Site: brandenburg
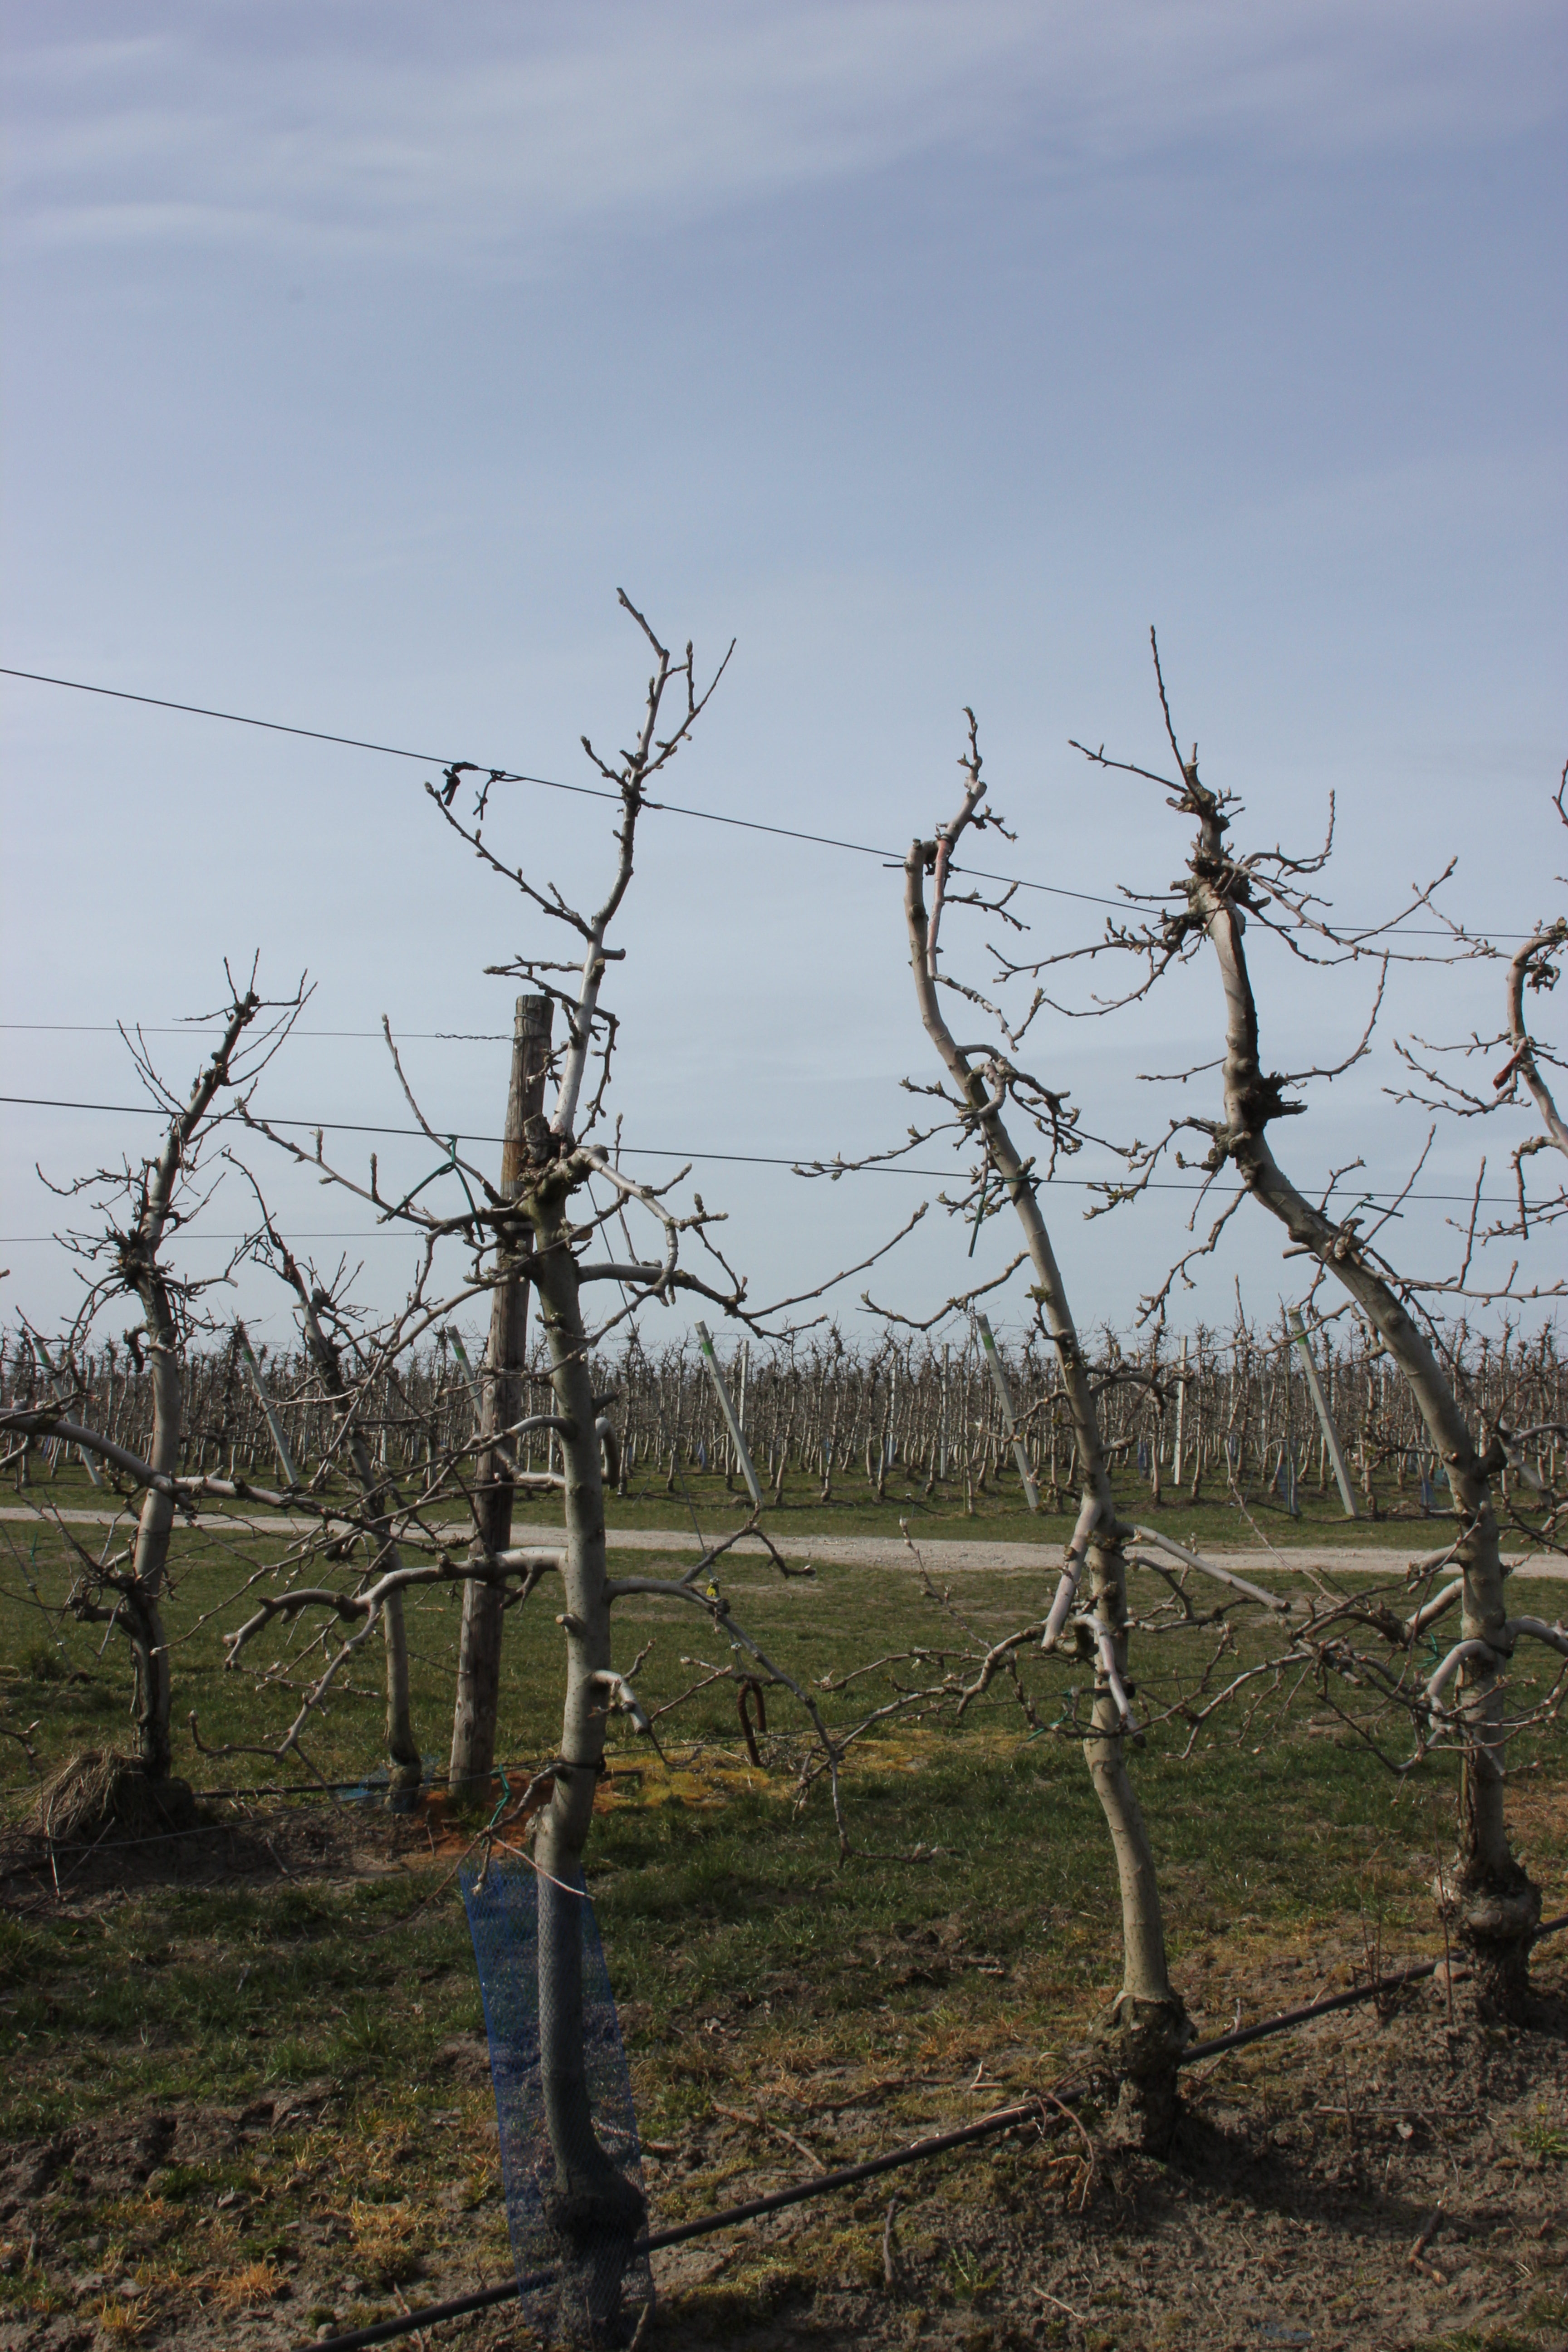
Growth stage (BBCH 54): Inflorescence emergence